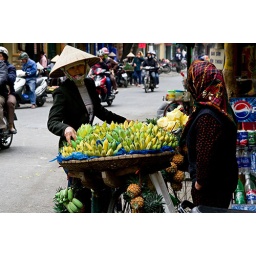
Baskets of yellow and green bananas are wheeled around town on the back of street vendors bicycles,